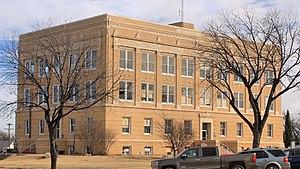
Le comté de Callahan est un comté de l'état américain du Texas. En 2010, la population était de 13 544 habitants. Le comté de Callahan fut nommé en honneur de James Hughes Callahan, un soldat pendant la révolution du Texas.